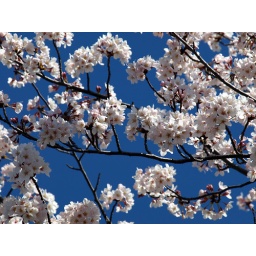
Cherry blossoms in blue sky. In Kanagawa JAPAN, 2008. The air was very clear around here on that day.